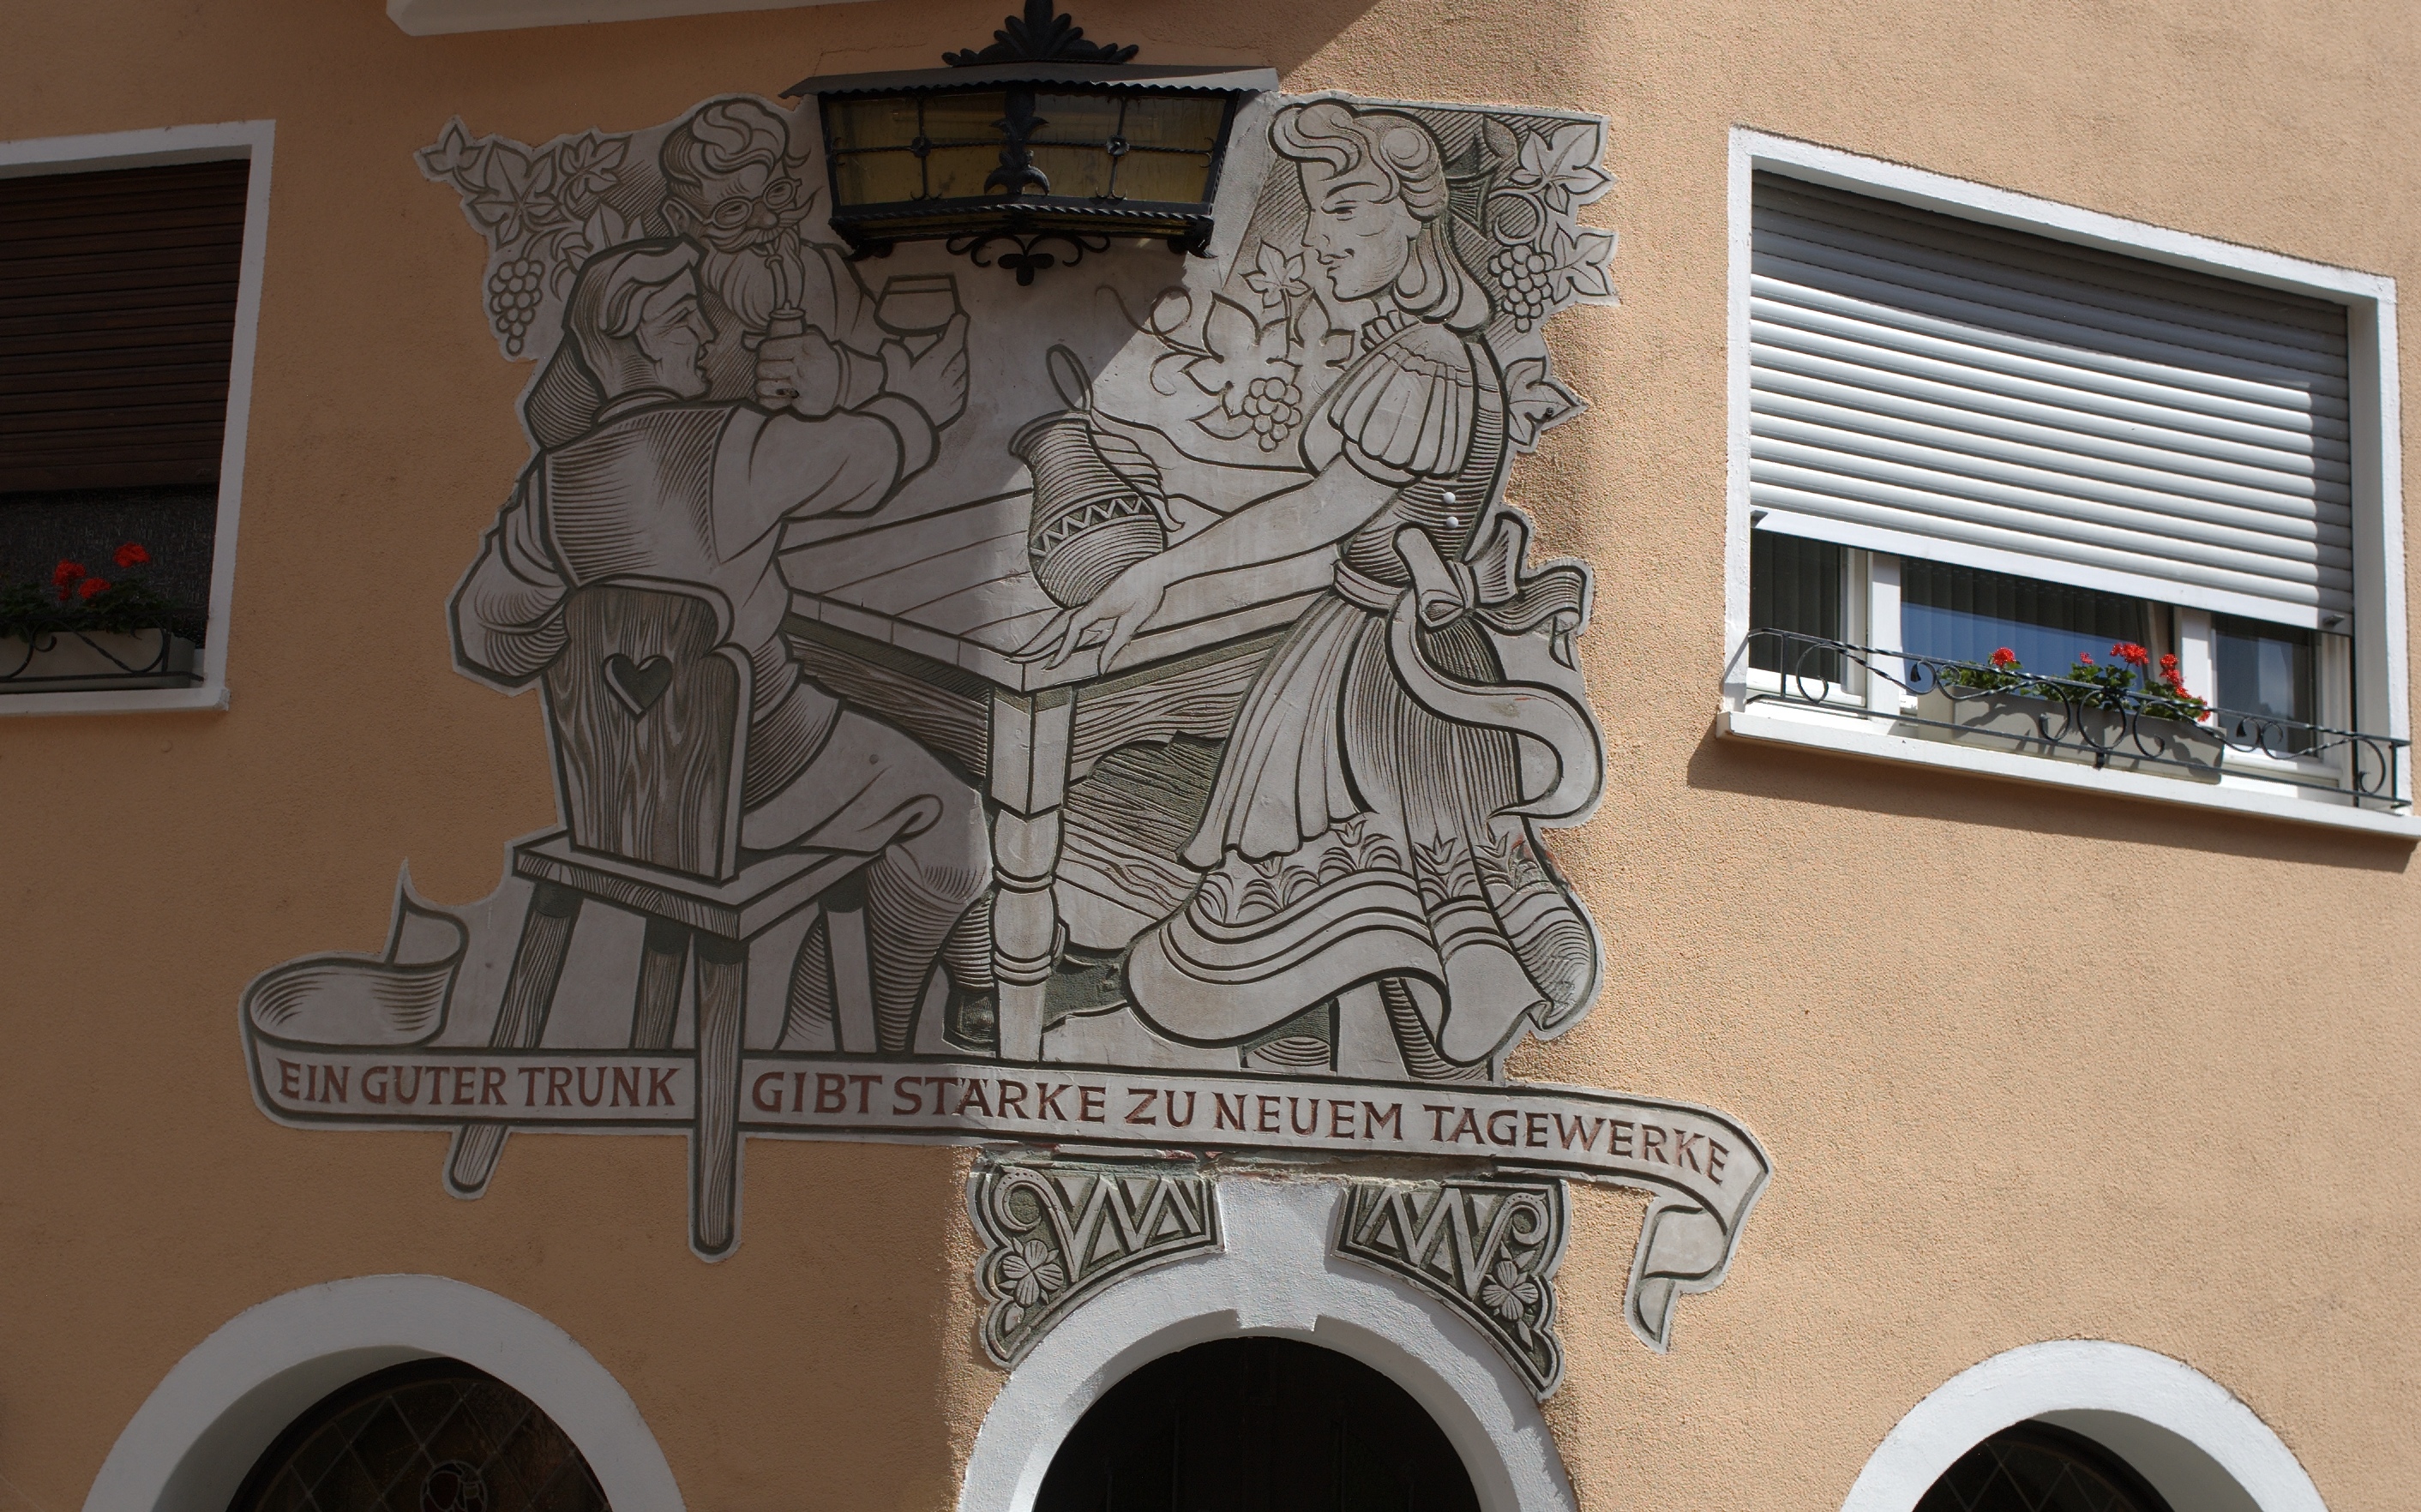
house, wall, interior design, sculpture, art, 2013, drawing, design, 35mm, mural, rawtherapee, germany, deutschland, pentax, hessen, lenstagged, f24, 35mmf24, k100d, justpentax, smcpentaxda35mmf24al, pentaxda35mmf24al, smcpentaxda12435mmal, smcpdal35mmf24al, assmannshausen